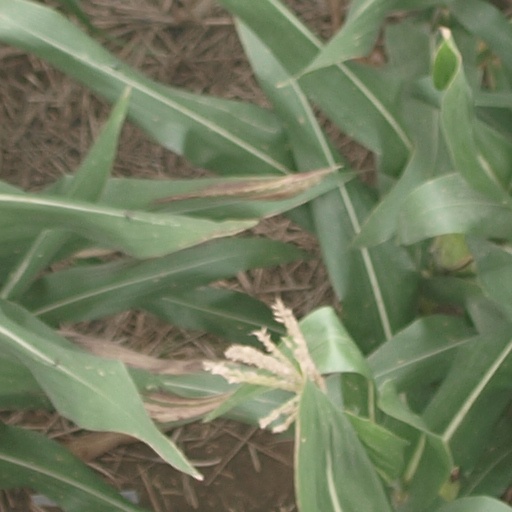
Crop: maize; corn